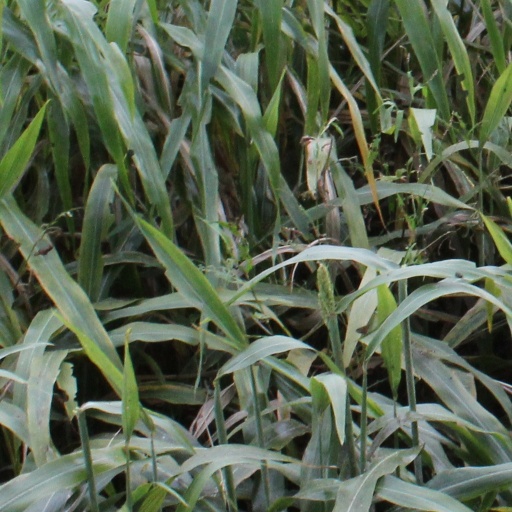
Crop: sorghum